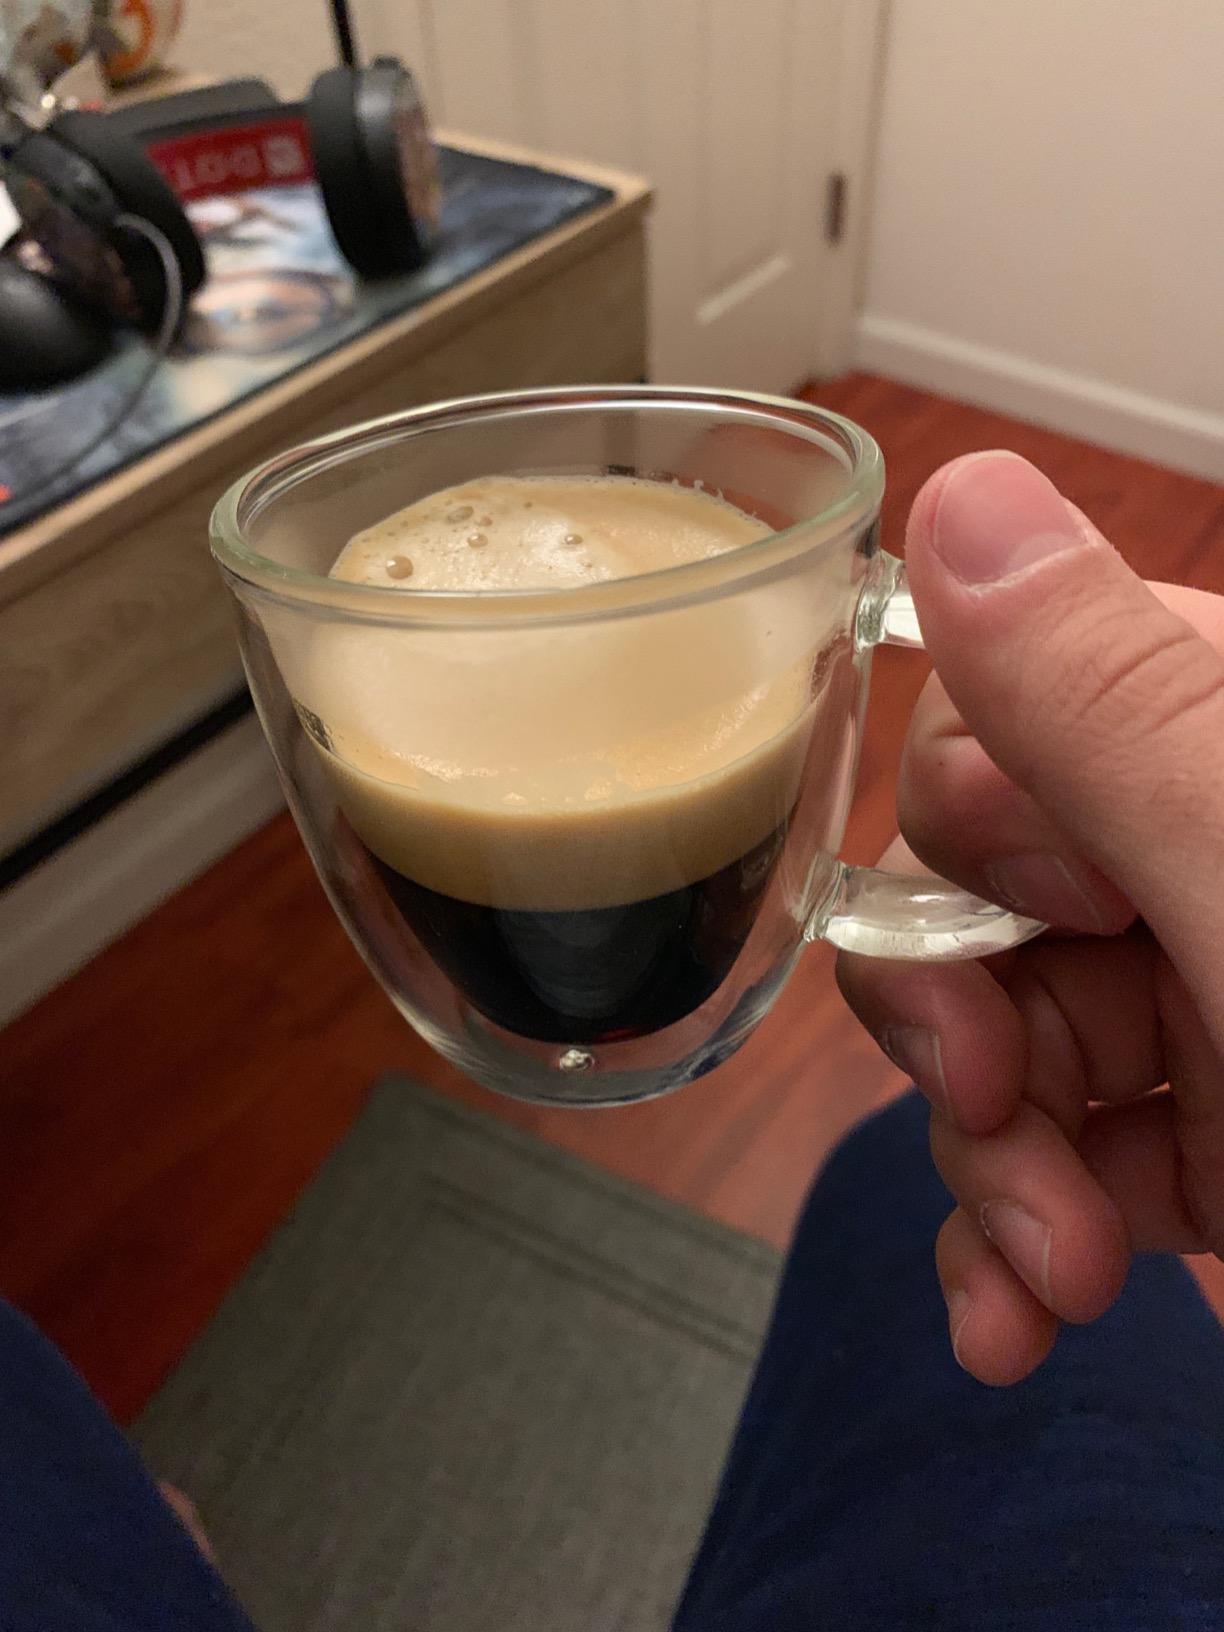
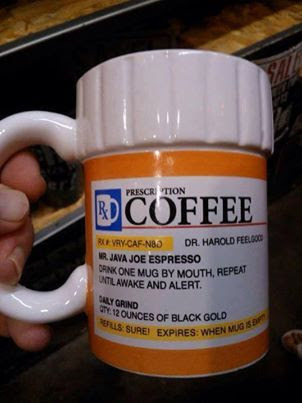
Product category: items_mug
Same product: no